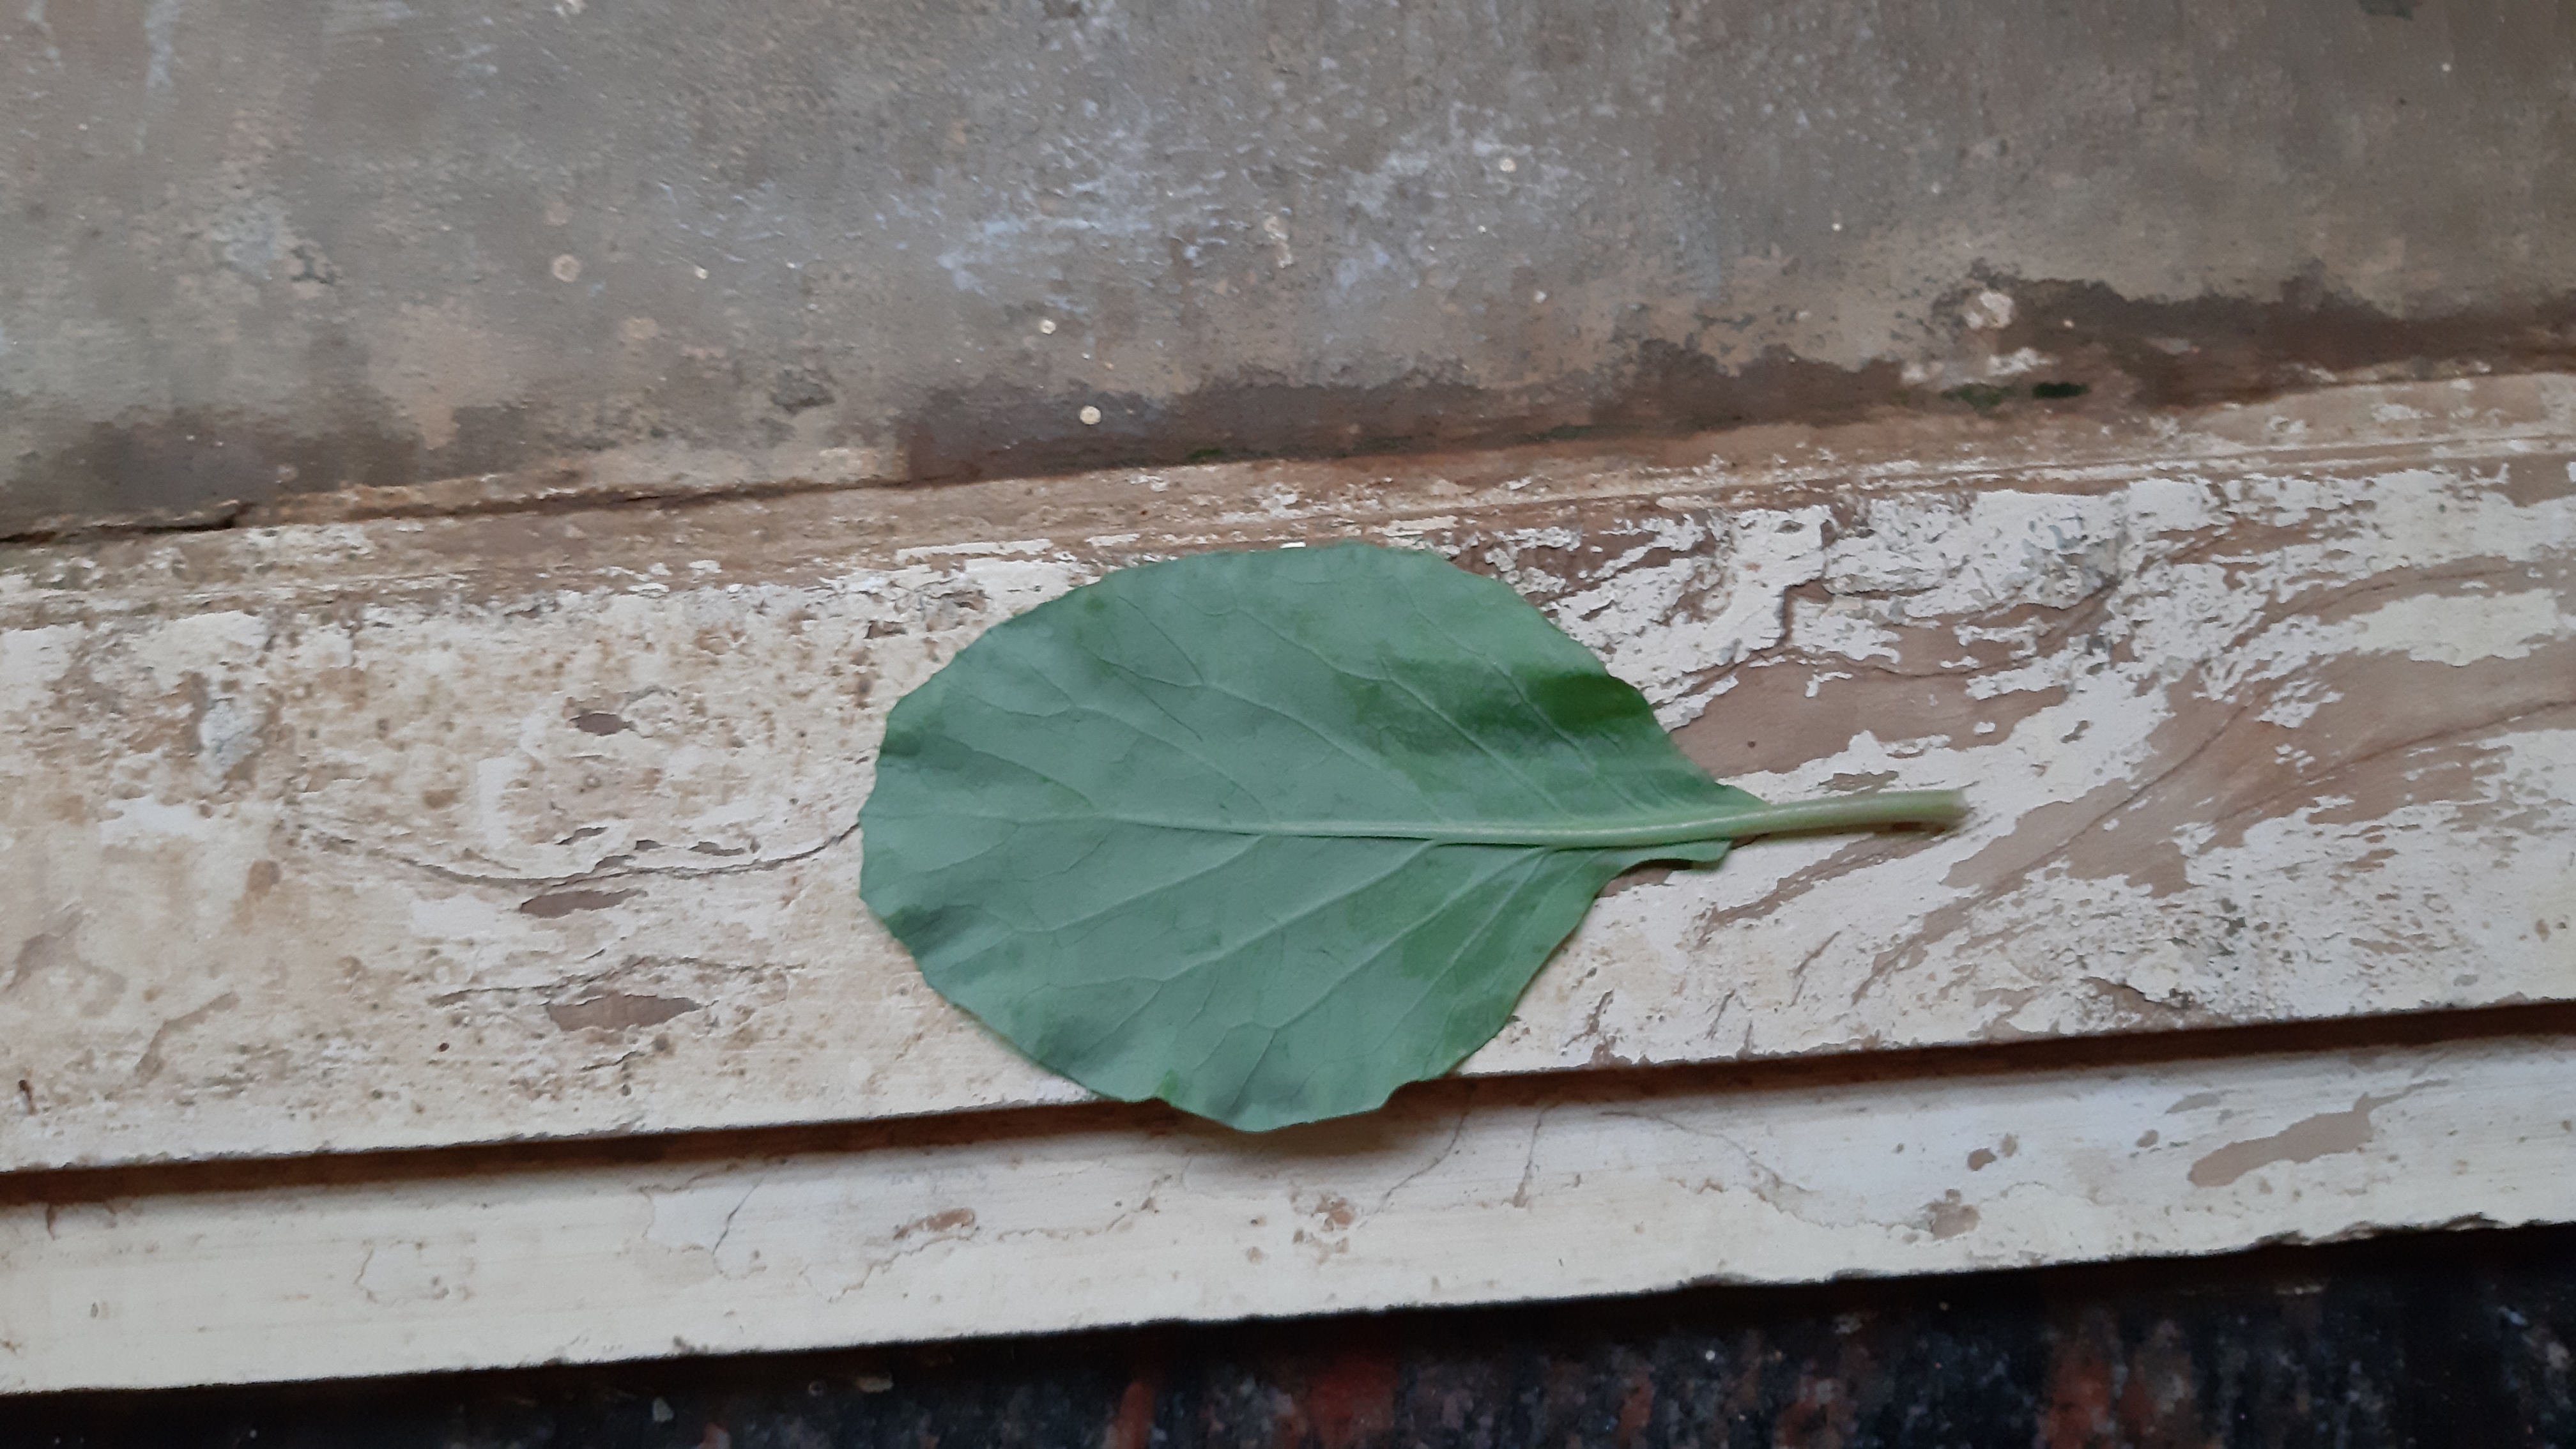
Plant: Kohlrabi